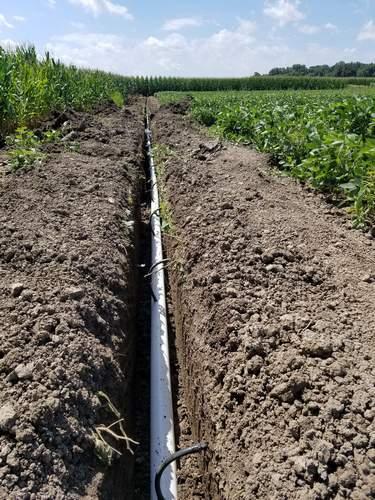
Katika shamba hili kubwa mimea imestawi vizuri kuna mfumo wa umwagiliaji ambapo unasaidia mimea inapata maji ya kutosha na kukua na kuzalisha kilimo kuwa bora katika nchi .